Chocolate (Kylie Minogue song)

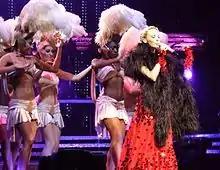
Minogue and her dancers performing "Chocolate" during (2006)

"The A.V. Club" critic Andy Battaglia felt the ballad was successful in terms of execution and described it as "a breeze of finger-snap funk." Adrien Begrand from PopMatters singled it out as a highlight from the second half of "Body Language", commenting that it "keeps the last half of the album from being a complete waste of time." Favouring Minogue's vocal performance, Eric Seguy from Stylus Magazine wrote: "Kylie proves herself to be a consummate entertainer, breezing through the chill muzak of "Promises" and "Chocolate"'s wild disco jam with equal ease." Slant Magazine editor Sal Cinquemani likened Minogue's vocals to that of British electronic music duo Mono and felt the tone of the song resembled the "gauzy melancholy" of Madonna's 1994 album "Bedtime Stories". A mixed review came from "The Guardian" critic Helen Pidd, who acknowledged the song's commercial appeal but felt it "sounds too dated to pack any punch in the age of Beyoncé and Missy Elliott." "Spin" magazine criticised the vocals for being over-processed and the lyrics for lacking substance. The magazine also felt that the theme of the song had already been covered by "minor artists" like American singer–songwriter Mandy Moore.